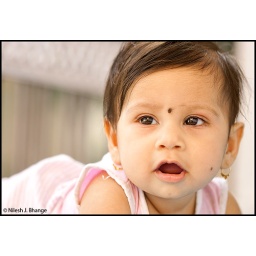
A cute girl with a question in eyes. She is my niece &amp;quot;Shreya&amp;quot; &amp;amp; about 4 months old.